Barbara Kingsolver

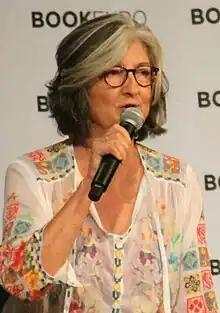
Kingsolver speaking at BookExpo America in 2018

Kingsolver began her full-time writing career in the mid-1980s as a science writer for the University of Arizona, which eventually led to freelance feature writing, including many cover stories for the local alternative weekly, the "Tucson Weekly". She began her career in fiction writing after winning a short-story contest in a local Phoenix newspaper.